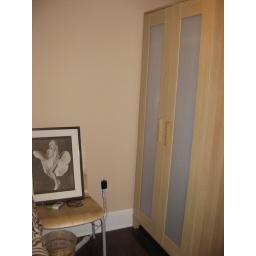
chair will be in the other corner beside the mirror and Marilyn will eventually be hung up when the chair moves